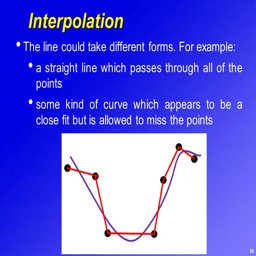
interpolation the line could take different forms .